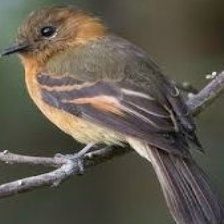
Species: CINNAMON FLYCATCHER
Scientific name: PYRRHOMYIAS CINNAMOMEUS